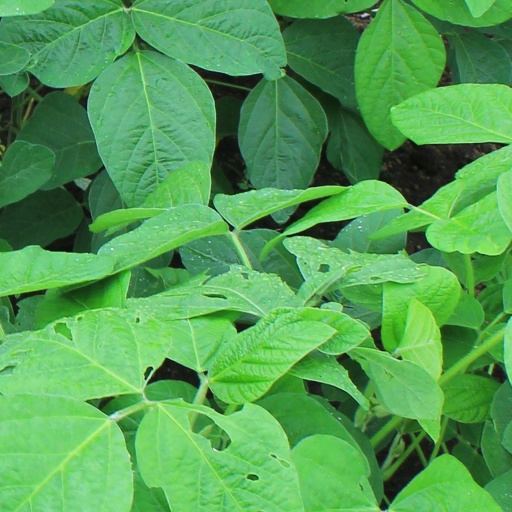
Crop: soybean